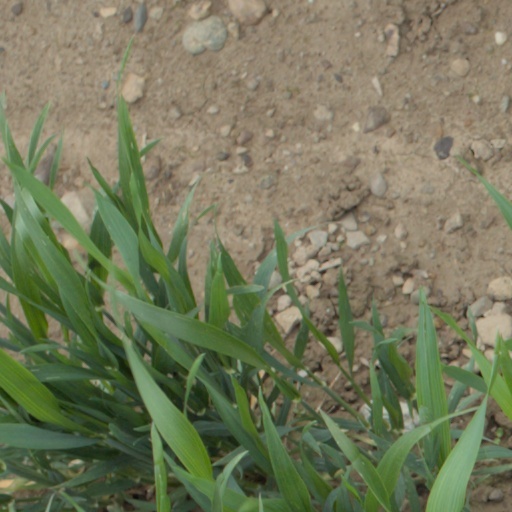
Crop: wheat